Searches for Noah's Ark

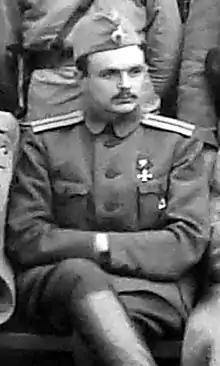
Alexander A. Koor claimed to have learned in 1921 about a Russian expedition to find Noah's Ark.

John Joseph Nouri claimed to have discovered Noah's Ark on the summit of Mount Ararat in April 1887. Little else about him is known for certain. He was born in Baghdad in 1865, and in 1885 he was consecrated as an archdeacon in the Chaldean Catholic Church. During his tour of the United States, he attracted attention with his long list of formal titles: "His Pontifical Eminence, the most Venerable Prelate, Monseignior. The Zamorin Nouri. John Joseph Prince of Nouri, D.D, LL., D. (By Divine Providence.) Chaldean Patriarchal Archdeacon of Babylon and Jerusalem, Grand Apostolic Ambassador of Malabar, India and Persia. The Discoveror of Noah's Ark and the Golden Mountains of the Moon. The Sacred Crown's Supreme Representative General of the Holy Orthodox, Oriental, Patriarchal Imperiality of 900,000,000 People of Asia. The First Universal Exploring Traveler of One Million Miles." Those who knew him, including J. O. Kinnaman, Frederick G. Coan, and John Henry Barrows, regarded him as a charismatic, well-traveled scholar who spoke multiple languages.